Arnold invariants

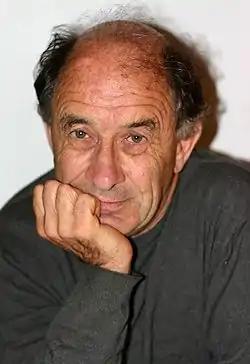
Mathematician Vladimir Arnold

In mathematics, particularly in topology and knot theory, Arnold invariants are invariants introduced by Vladimir Arnold in 1994 for studying the topology and geometry of plane curves. The three main invariants—formula_1, formula_2, and formula_3—provide ways to classify and understand how curves can be deformed while preserving certain properties.